Che (2008 film)

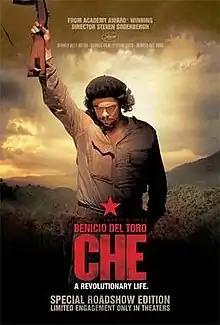
Promotional poster

Che is a two-part 2008 epic biographical film about the Argentine Marxist revolutionary Ernesto "Che" Guevara, directed by Steven Soderbergh. Rather than follow a standard chronological order, the films offer an oblique series of interspersed moments along the overall timeline. "Part One" is titled "The Argentine" and focuses on the Cuban Revolution from the landing of Fidel Castro, Guevara, and other revolutionaries in Cuba to their successful toppling of Fulgencio Batista's dictatorship two years later. "Part Two" is titled "Guerrilla" and focuses on Guevara's attempt to bring revolution to Bolivia and his demise. Both parts are shot in a cinéma vérité style, but each has different approaches to linear narrative, camerawork and the visual look. It stars Benicio del Toro as Guevara, with an ensemble cast that includes Demián Bichir, Rodrigo Santoro, Santiago Cabrera, Franka Potente, Julia Ormond, Vladimir Cruz, Marc-André Grondin, Lou Diamond Phillips, Joaquim de Almeida, Édgar Ramírez, Yul Vazquez, Unax Ugalde, Alfredo De Quesada, Jordi Mollá, Matt Damon, and Oscar Isaac.